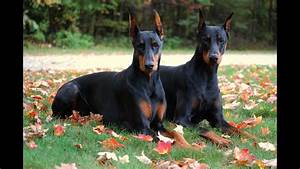
Label: cane